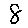
Label: 8